Primakov Readings

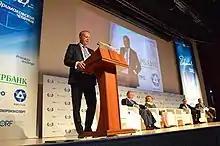
A.A. Dynkin at the Primakov Readings 2018

Named “The World in 2035” in 2017 Primakov Readings caused wide resonance not only in Russia, but also abroad. The forum was attended by 503 Russian and 80 foreign guests (291 representatives of scientific organizations), as well as by 231 representatives of the media. Primakov Readings were covered in more than 70 major Russian and 10 foreign media. In addition, during the event more than 20 interviews with key speakers were taken by various agencies.